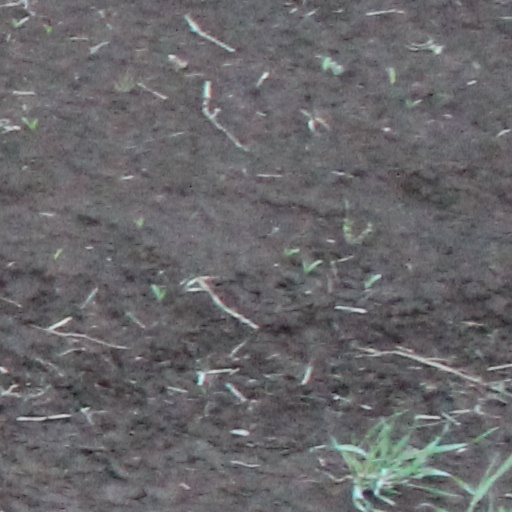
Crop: wheat